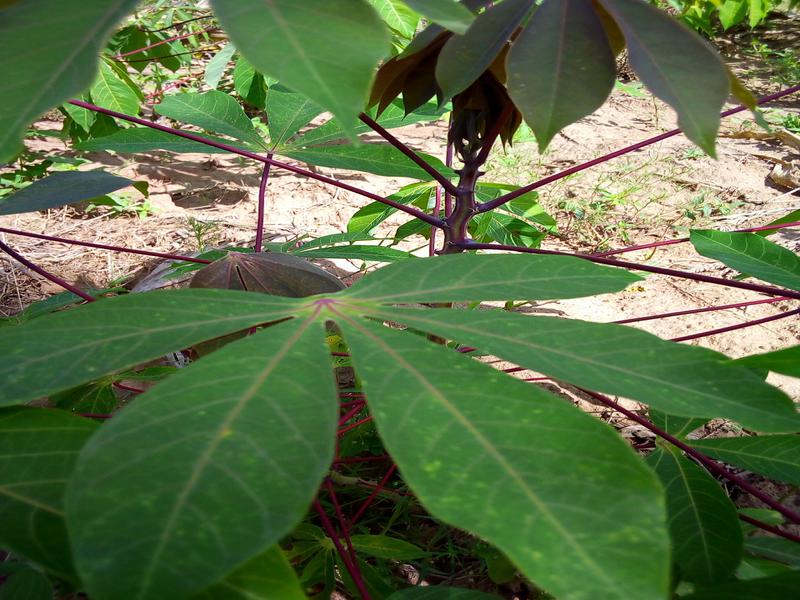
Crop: cassava
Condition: healthy